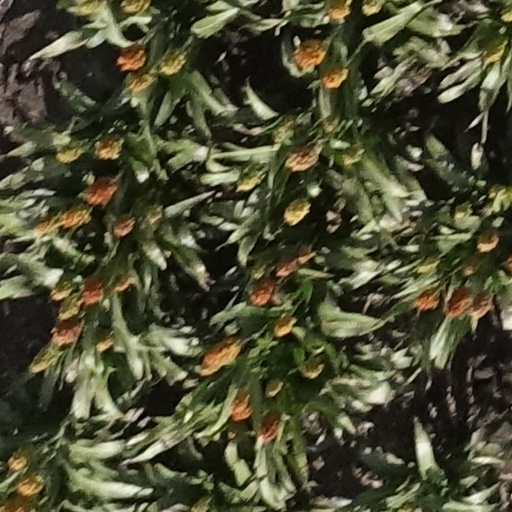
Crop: sorghum